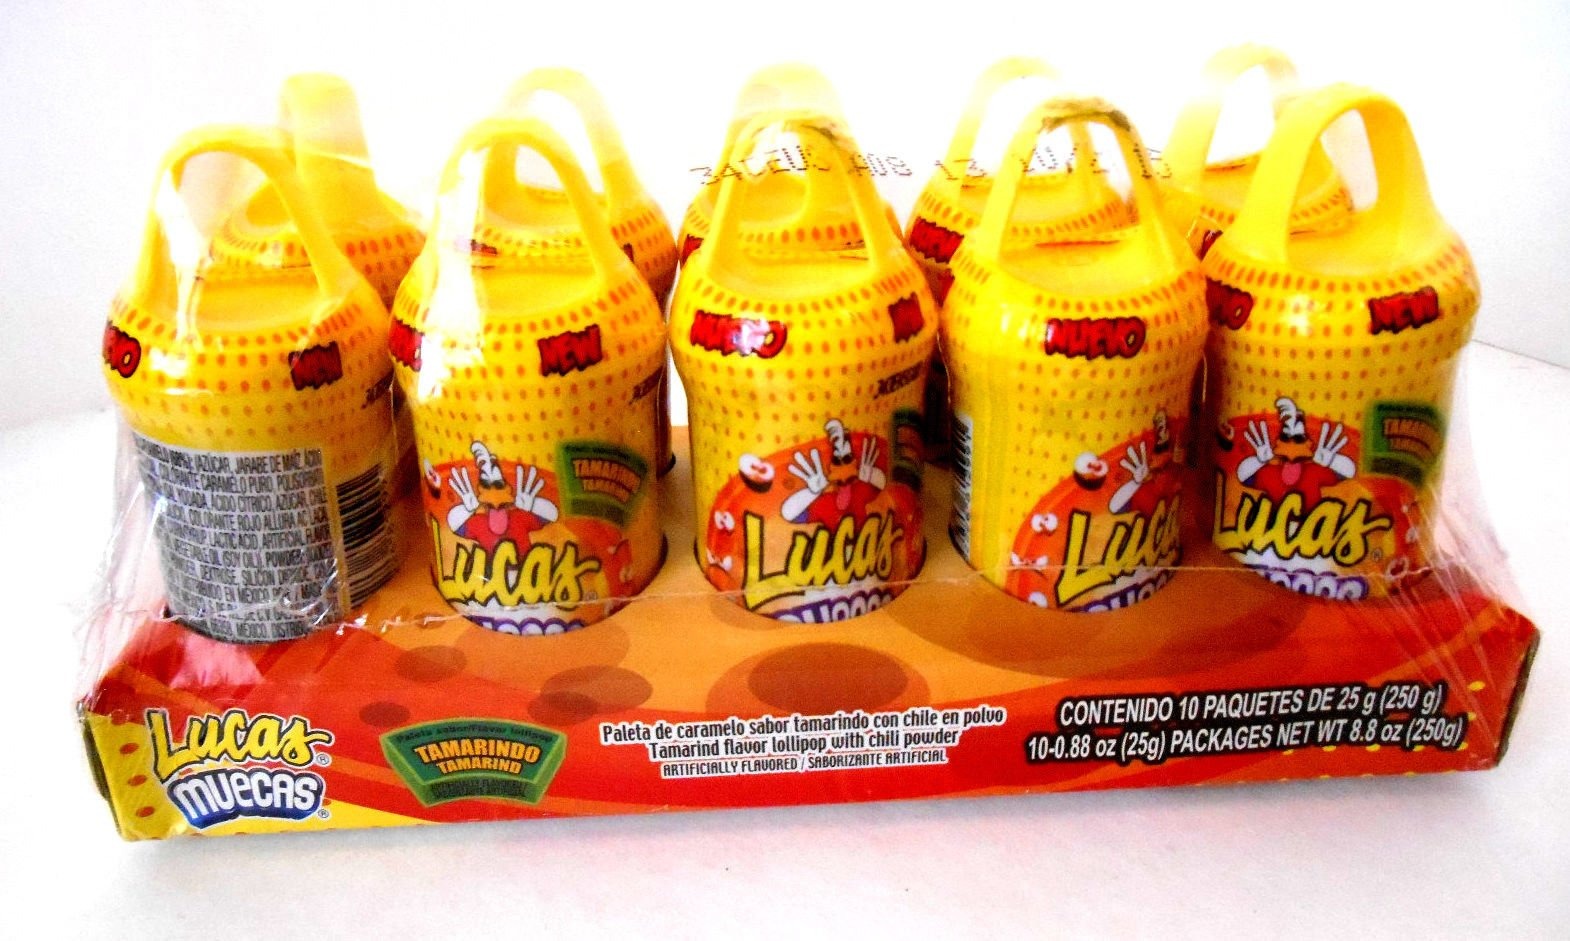
Item Name: Lucas Muecas Tamarindo Flavor Lollipop with Chili Powder
Bullet Point: Lucas Mango Flavor Lollipop with Chili Powder. Artificially flavored. Mango flavor lollipop.
Product Description: Suckers And Lollipops
Value: 1.0
Unit: Count

Price: 6.5